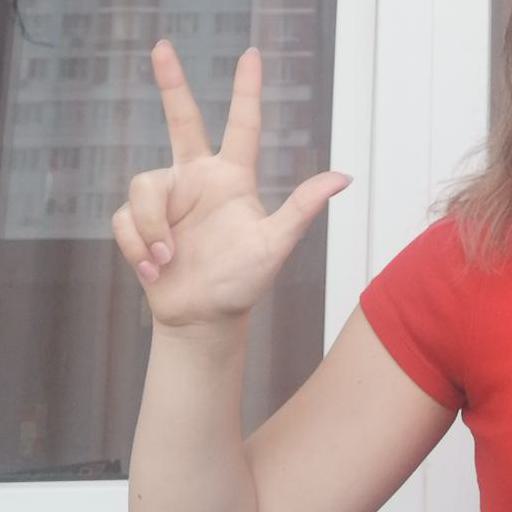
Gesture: three2